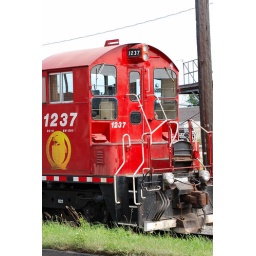
The kid in me got excited when I saw these two train engines sitting by the side of the road